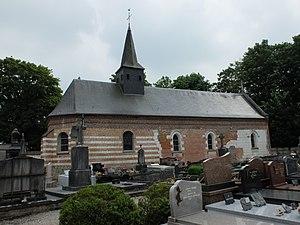
Vue de l'église Saint-Vaast de Campigneulles-les-Grandes.
Campigneulles-les-Grandes est une commune française située dans le département du Pas-de-Calais en région Hauts-de-France.